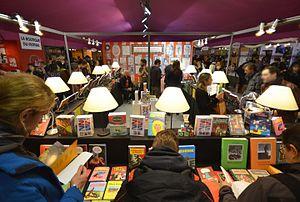
Le stand Cornélius dans le Nouveau Monde, Festival International de la Bande Dessinée d'Angoulême 2016.
Cornélius est une maison d'édition française créée en 1991 et spécialisée dans la bande dessinée.
Le 43ᵉ festival international de la bande dessinée d'Angoulême s'est tenu du 28 janvier au 31 janvier 2016.